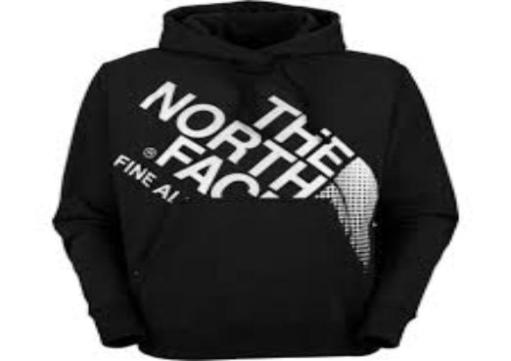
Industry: Clothes